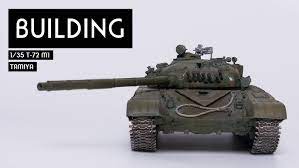
Label: T-72